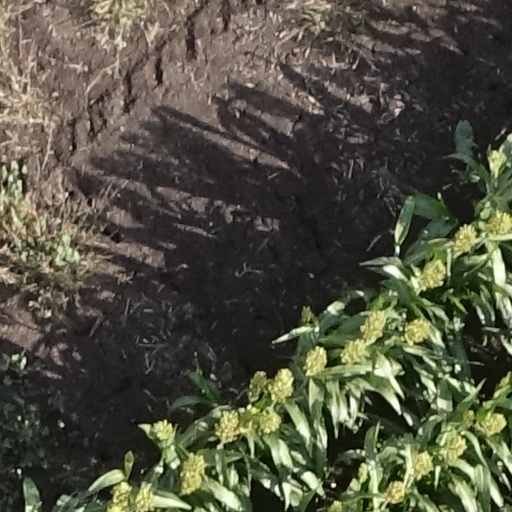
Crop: sorghum